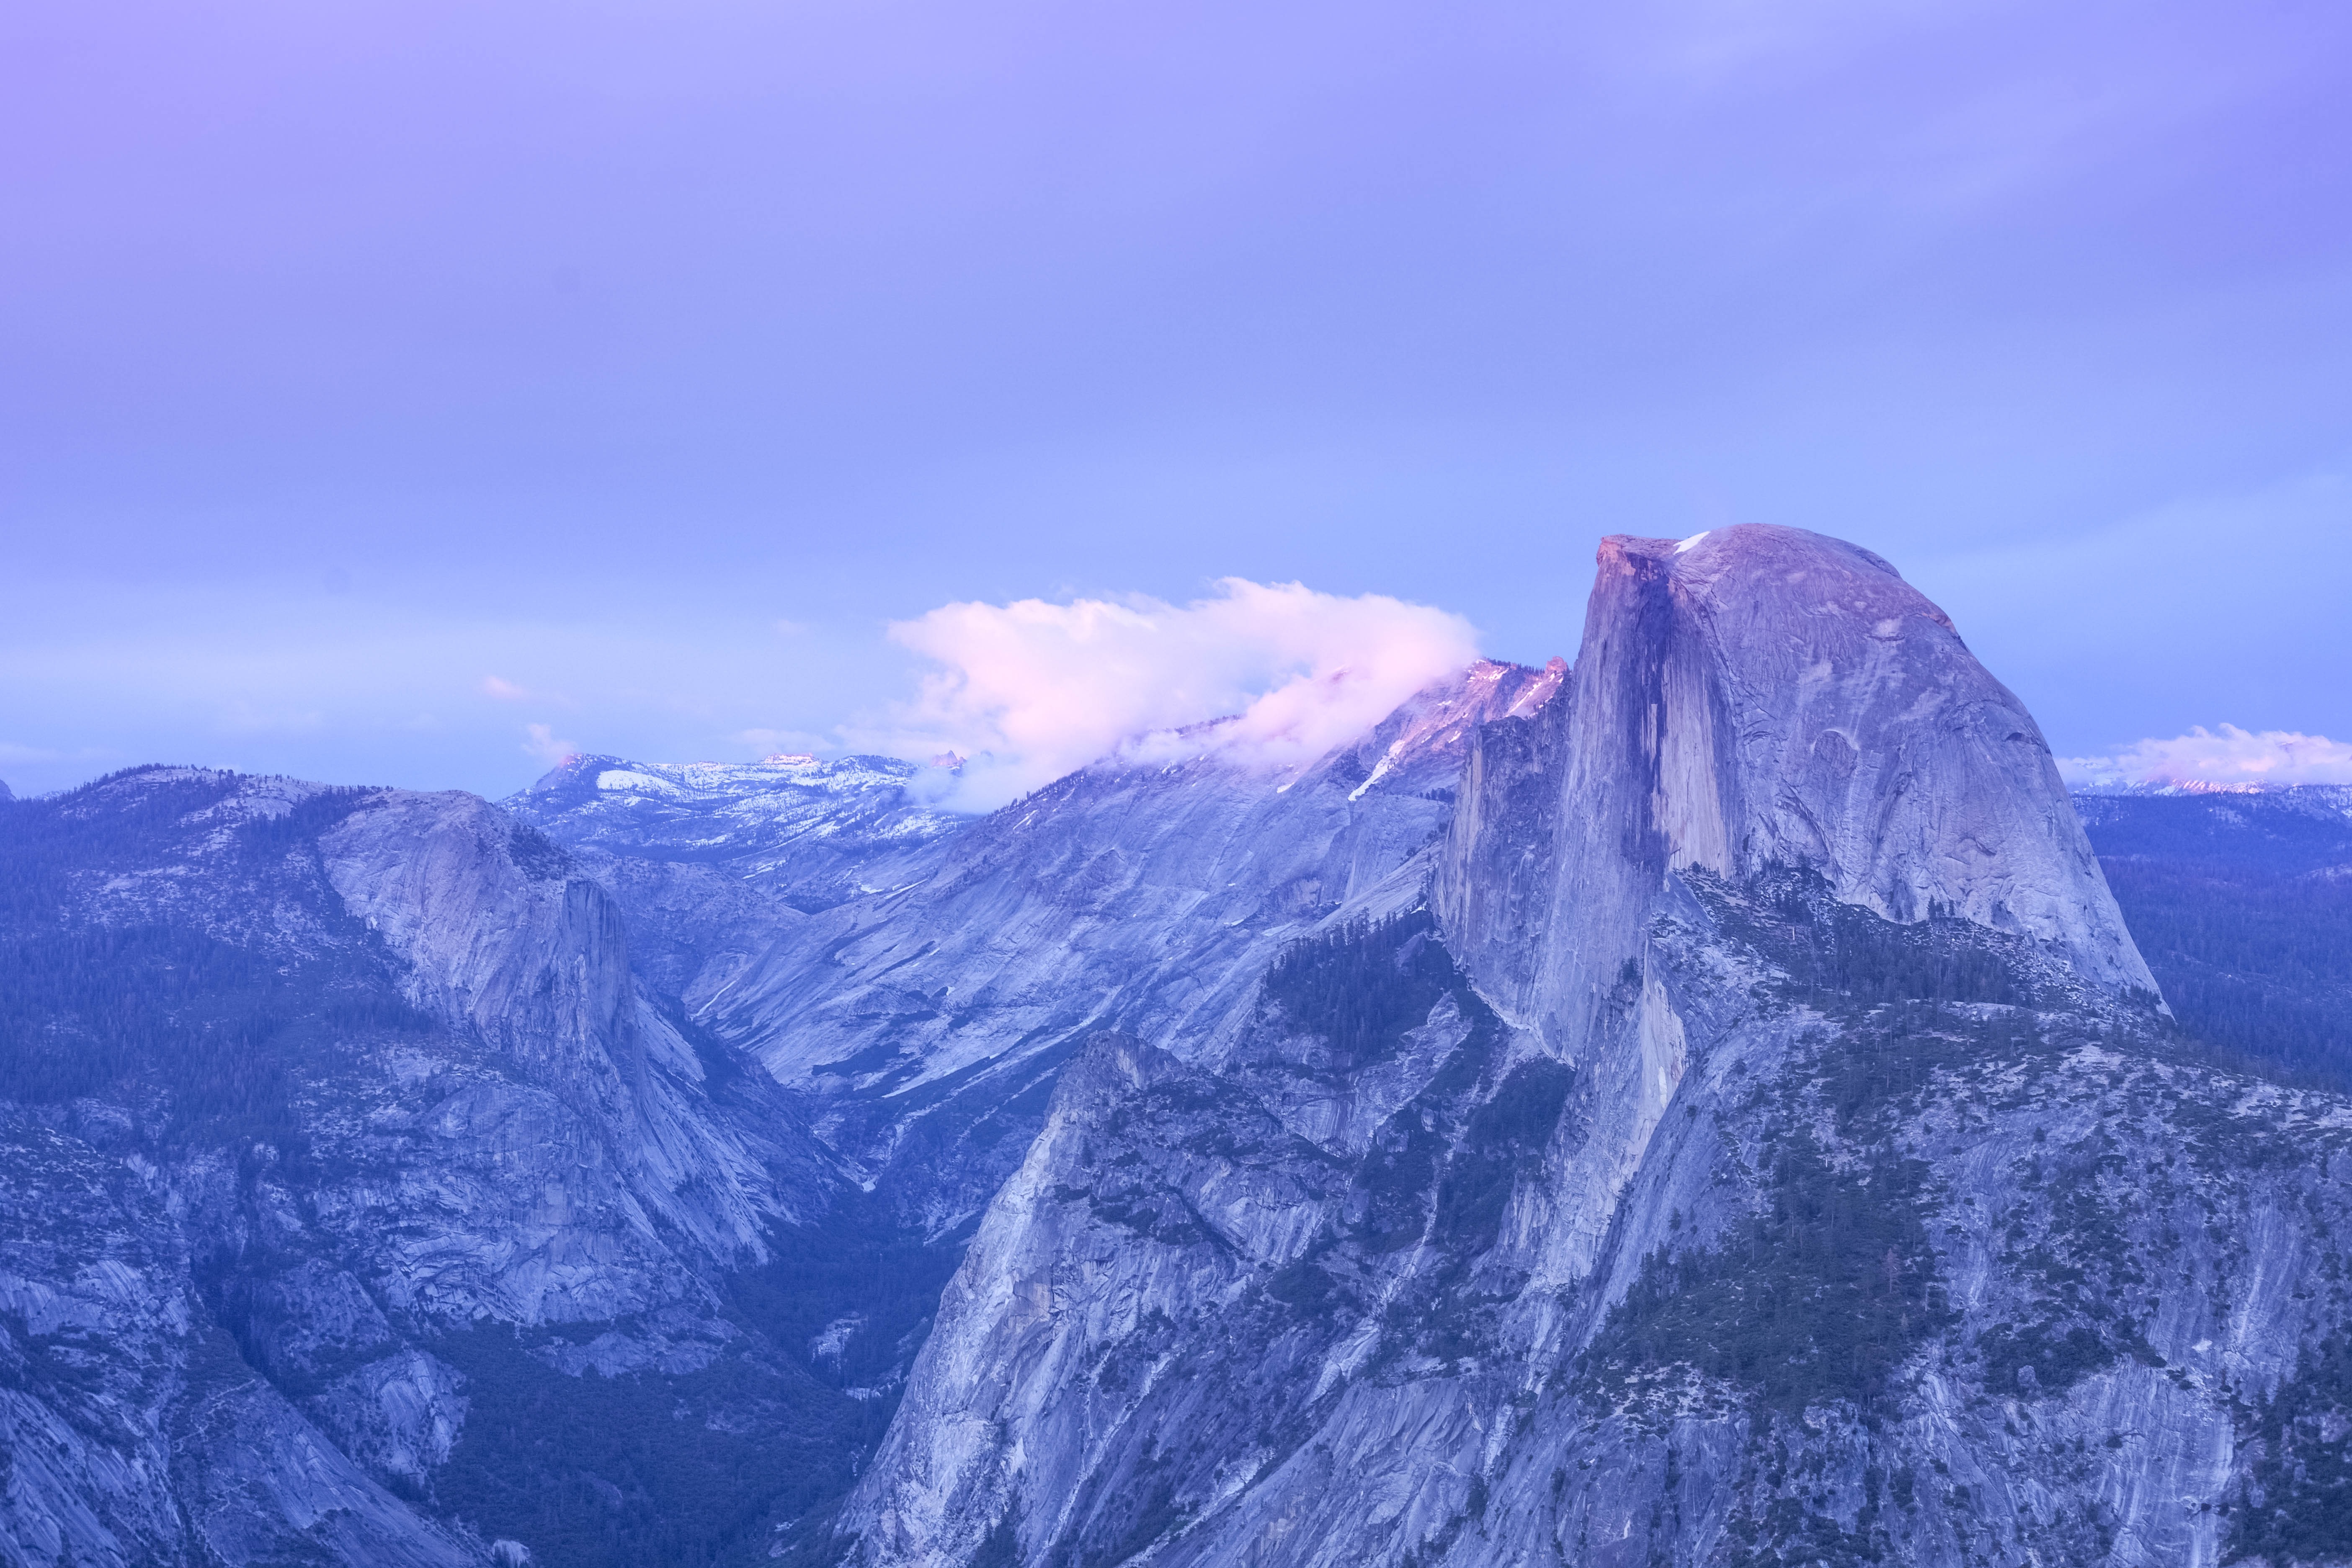
landscape, nature, mountain, sky, mountain range, glacier, fjord, ridge, summit, clouds, mountains, alps, plateau, cirque, rocky mountains, landform, geographical feature, mountainous landforms, glacial landform, geological phenomenon